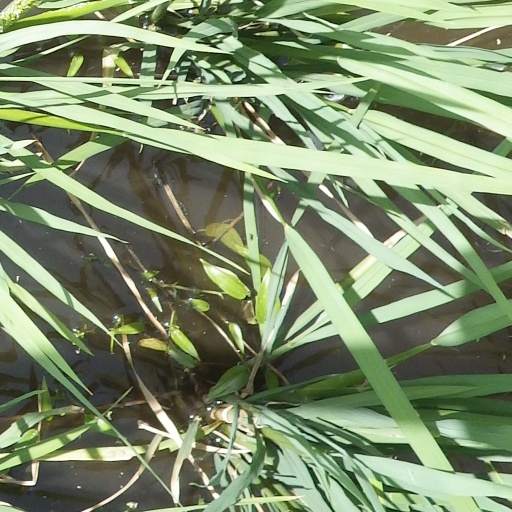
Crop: rice